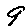
Label: 9